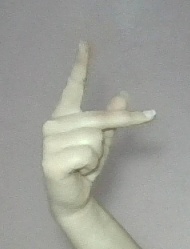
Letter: dha